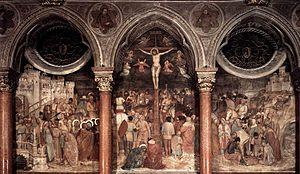
La basilique Saint-Antoine de Padoue est la deuxième plus grande église de la ville de Padoue en Italie et la plus visitée. Elle n'est néanmoins pas la cathédrale padouane, titre qui revient au Dôme de Padoue. La place proche accueille la statue du Gattamelata, œuvre de Donatello. Ce dernier réalisa également dans l'église le maître-autel, la barrière du chœur et un crucifix. Elle est dédiée à saint Antoine de Padoue ou Lisbonne, un frère franciscain portugais du XIIIᵉ siècle, docteur de l'Église.
Altichiero da Zevio ou Aldighieri da Zevio est un peintre italien de style gothique du Trecento.